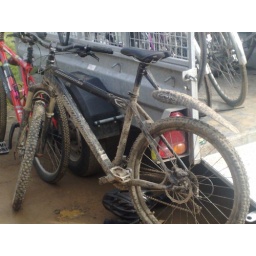
Ians bike is the red GT in front of it.